Frank Shifreen

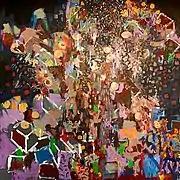
"Transfiguration of Pontiac" by Shifreen, 2008

Shifreen is a mixed-media artist who has worked in painting, sculpture, digital photography, live performance, landscape painting, and massive installations. His early inspiration included the work of the great abstract expressionists, such as Clyfford Still, Philip Guston, and Willem de Kooning.